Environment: real
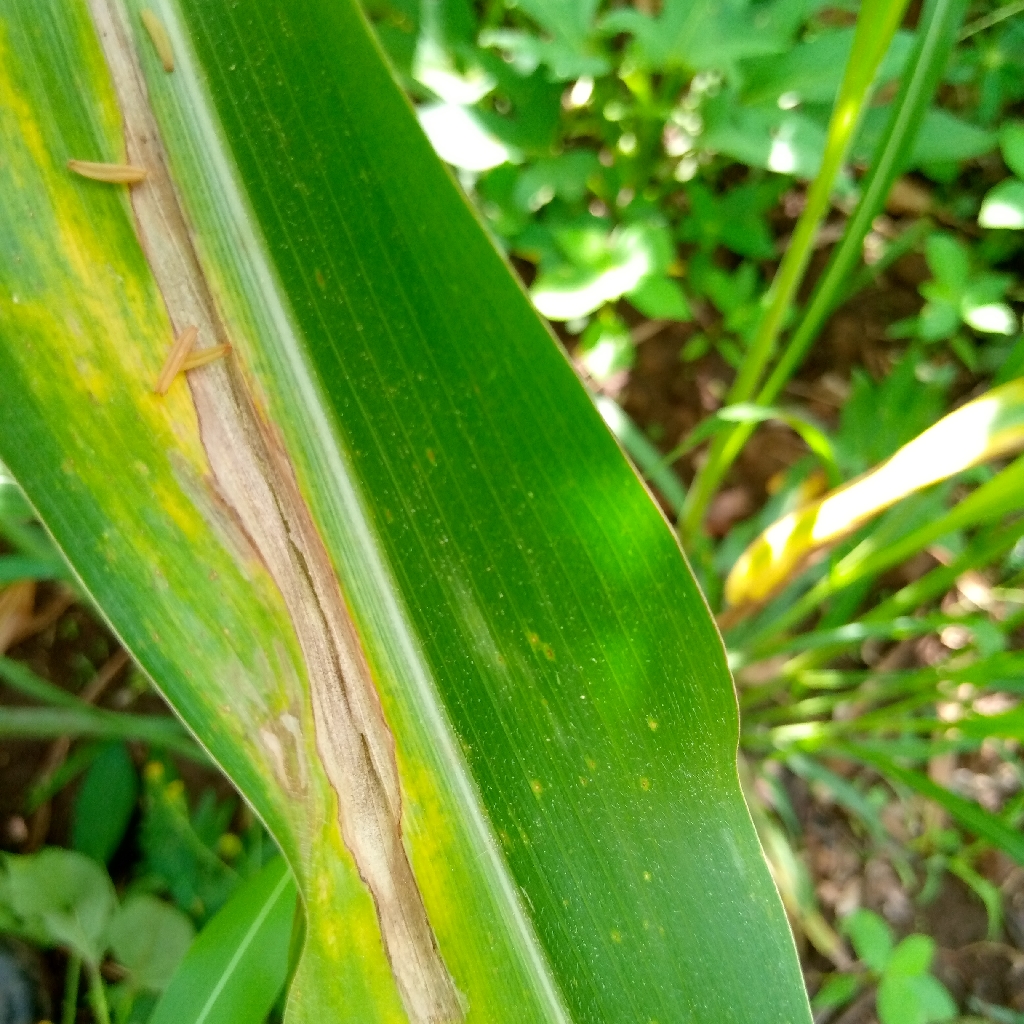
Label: northern_corn_leaf_blight